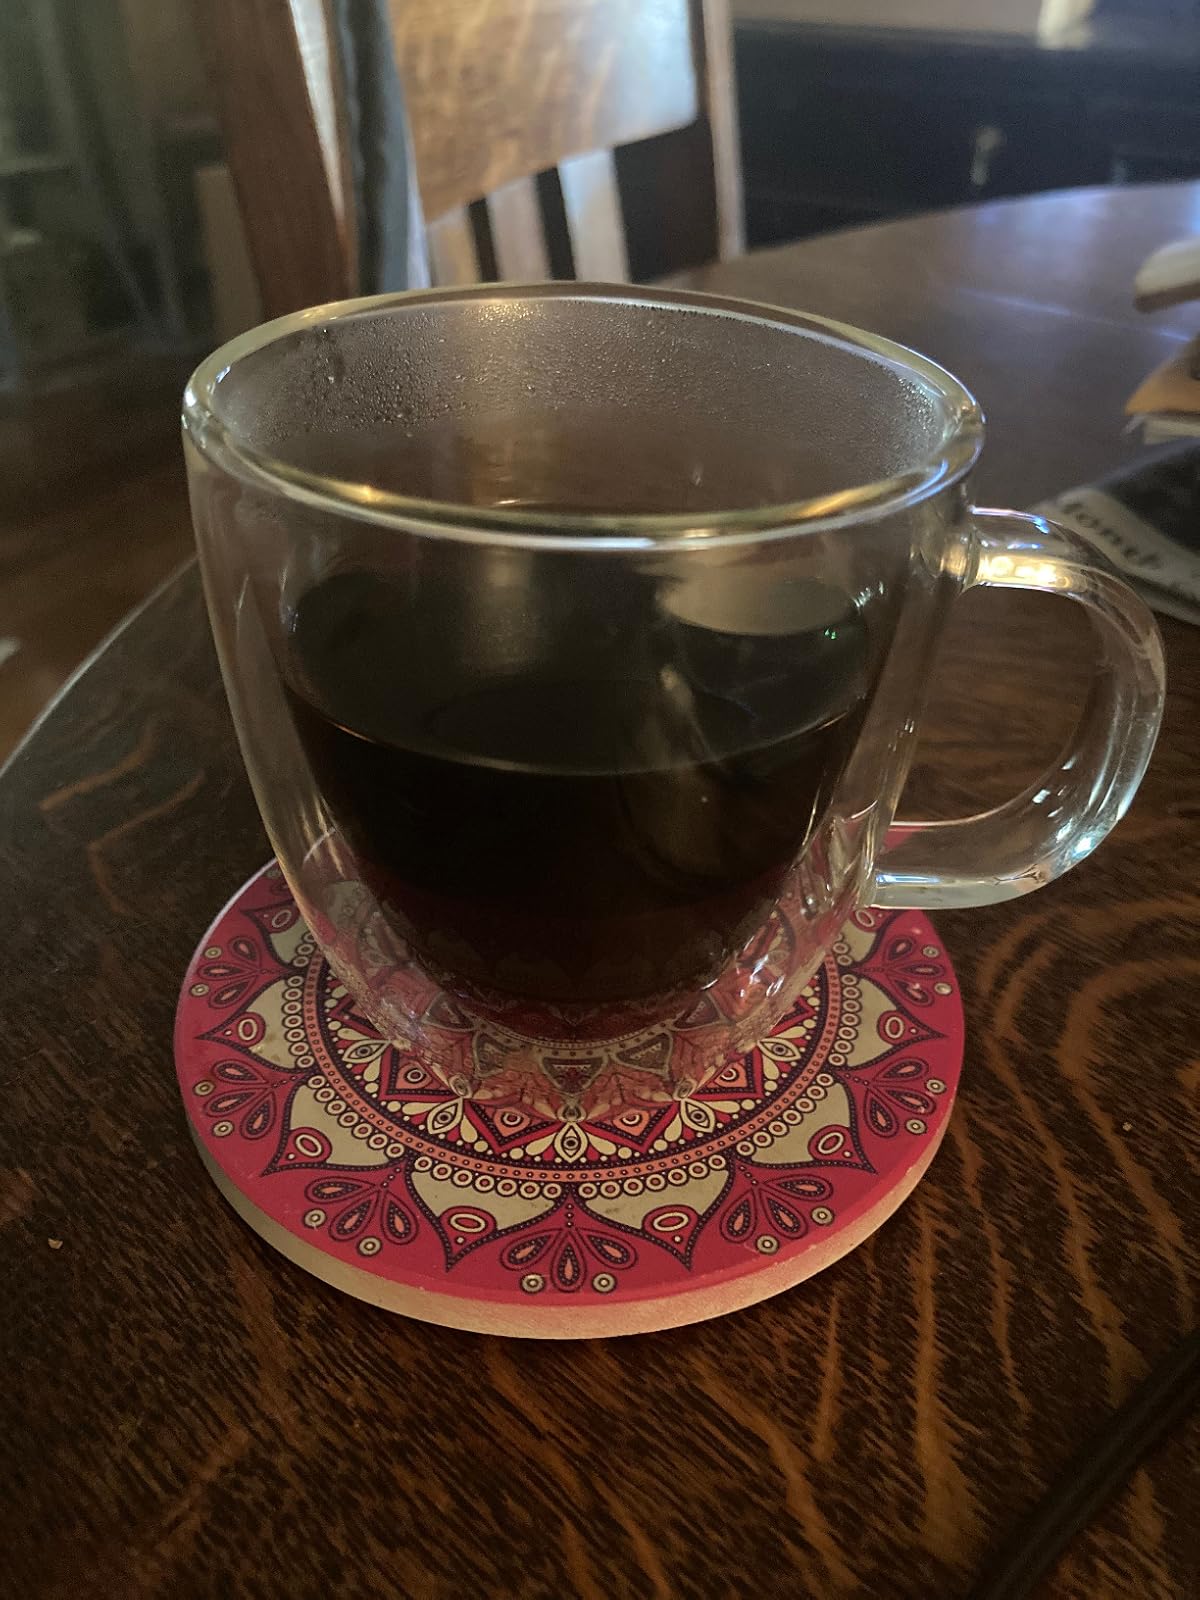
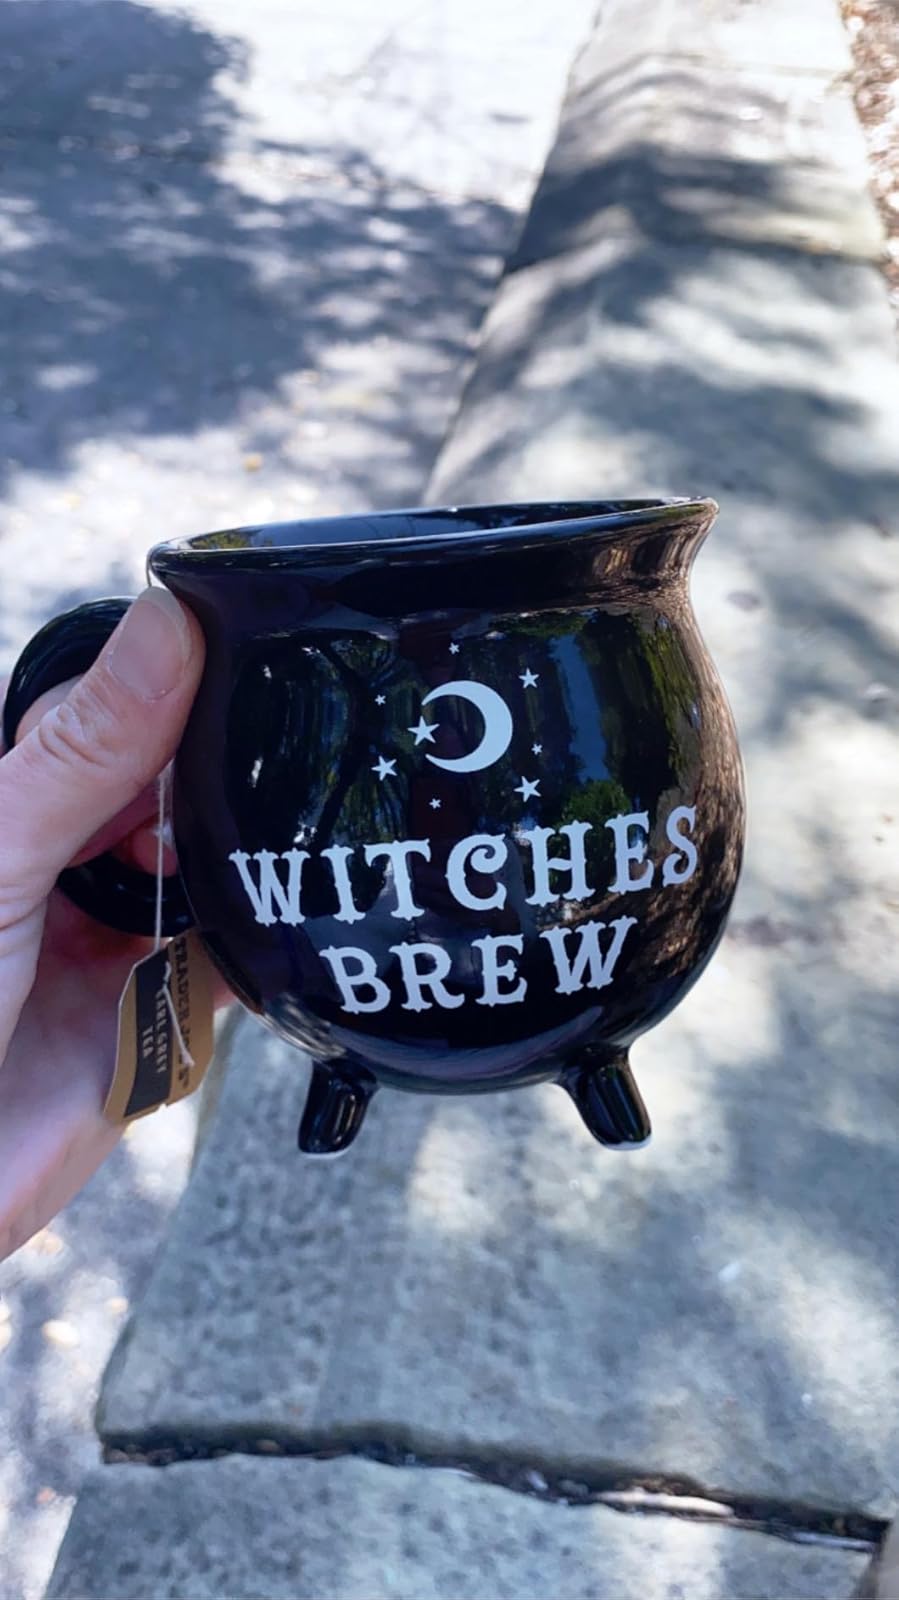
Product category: items_mug
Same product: no